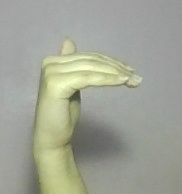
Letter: khaa